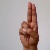
The image shows a hand gesture representing the letter 'U' in Indian Sign Language.